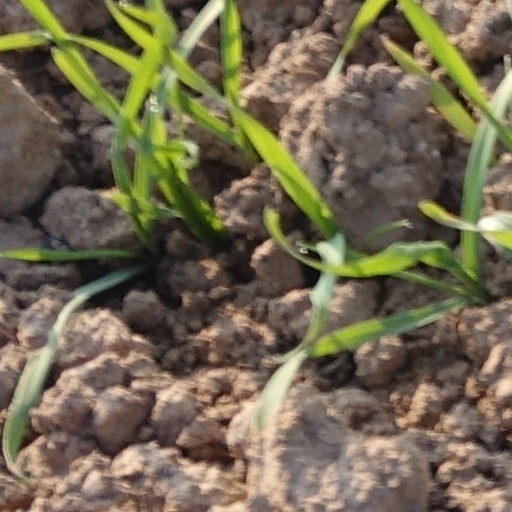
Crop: wheat